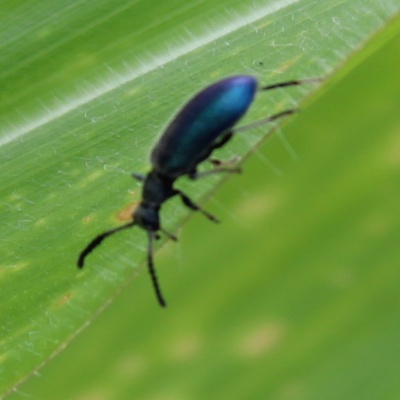
Crop: Maize
Condition: leaf beetle